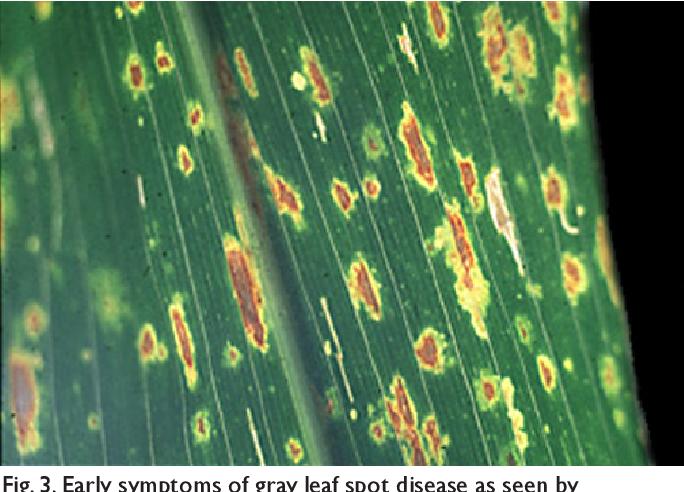
Plant: Corn
Disease: corn gray leaf spot